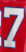
Number: 7